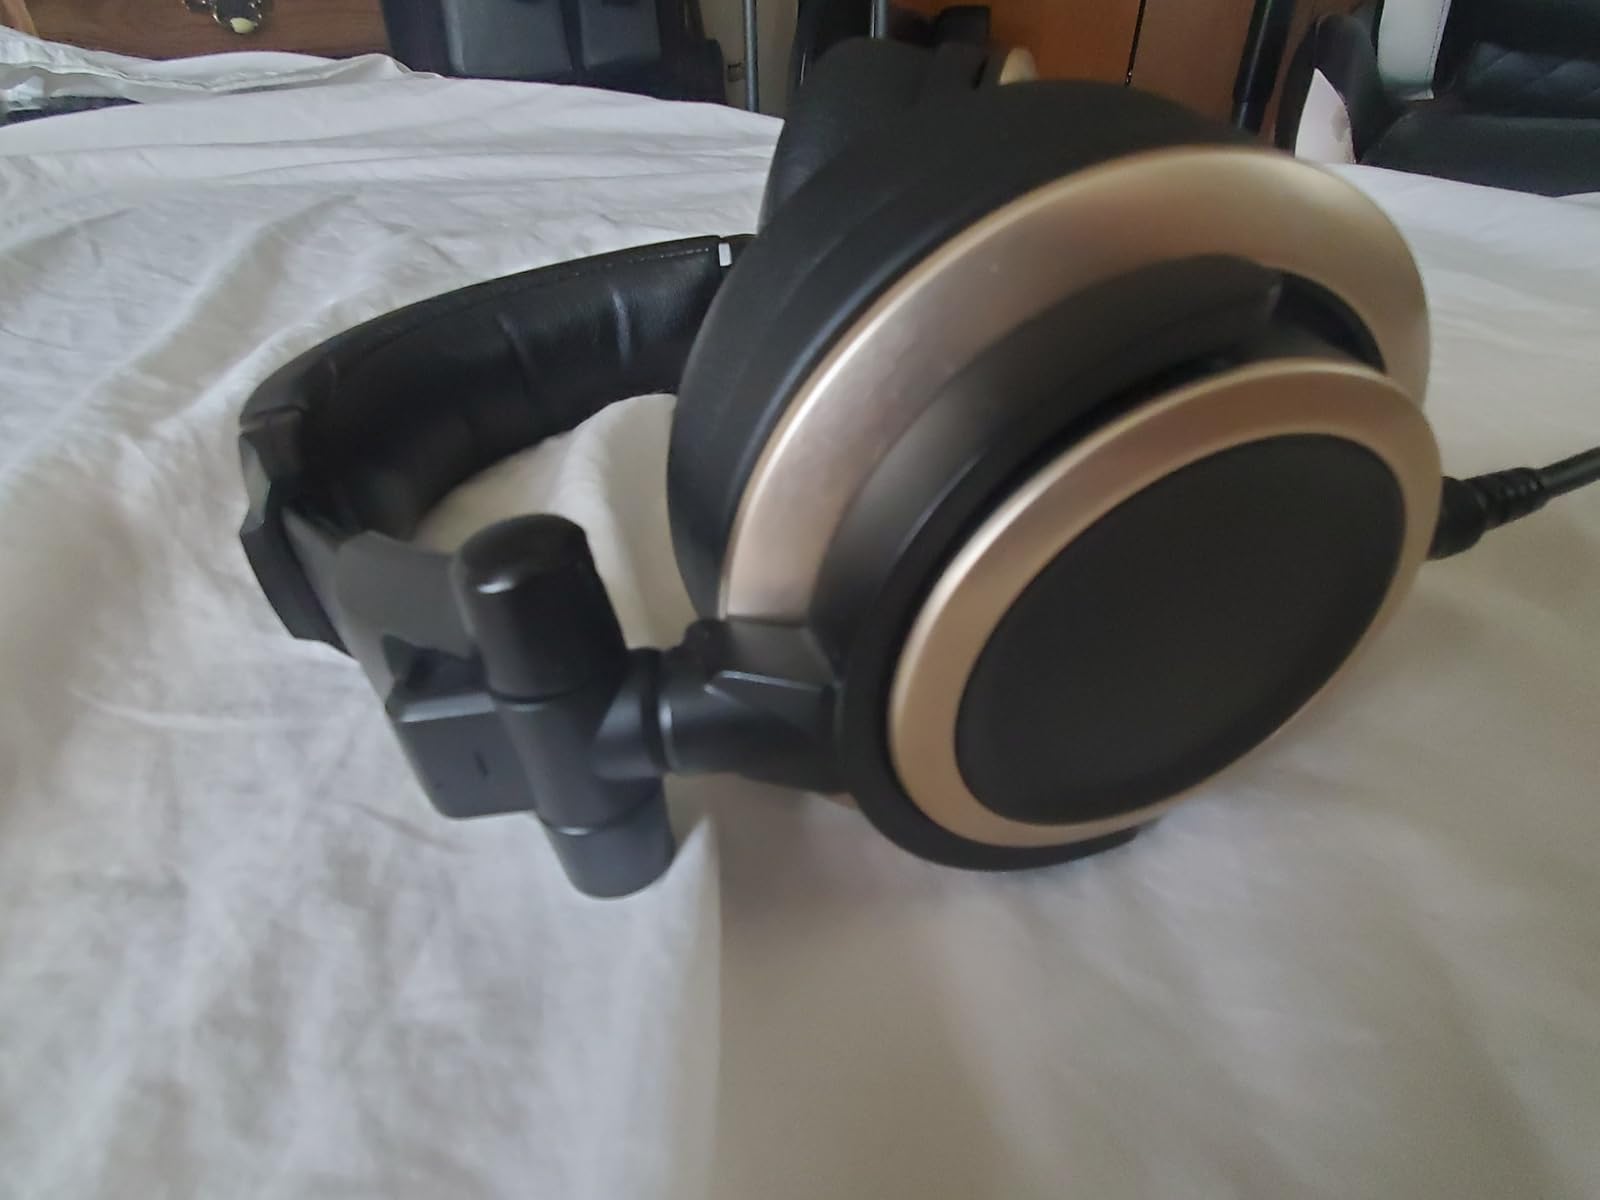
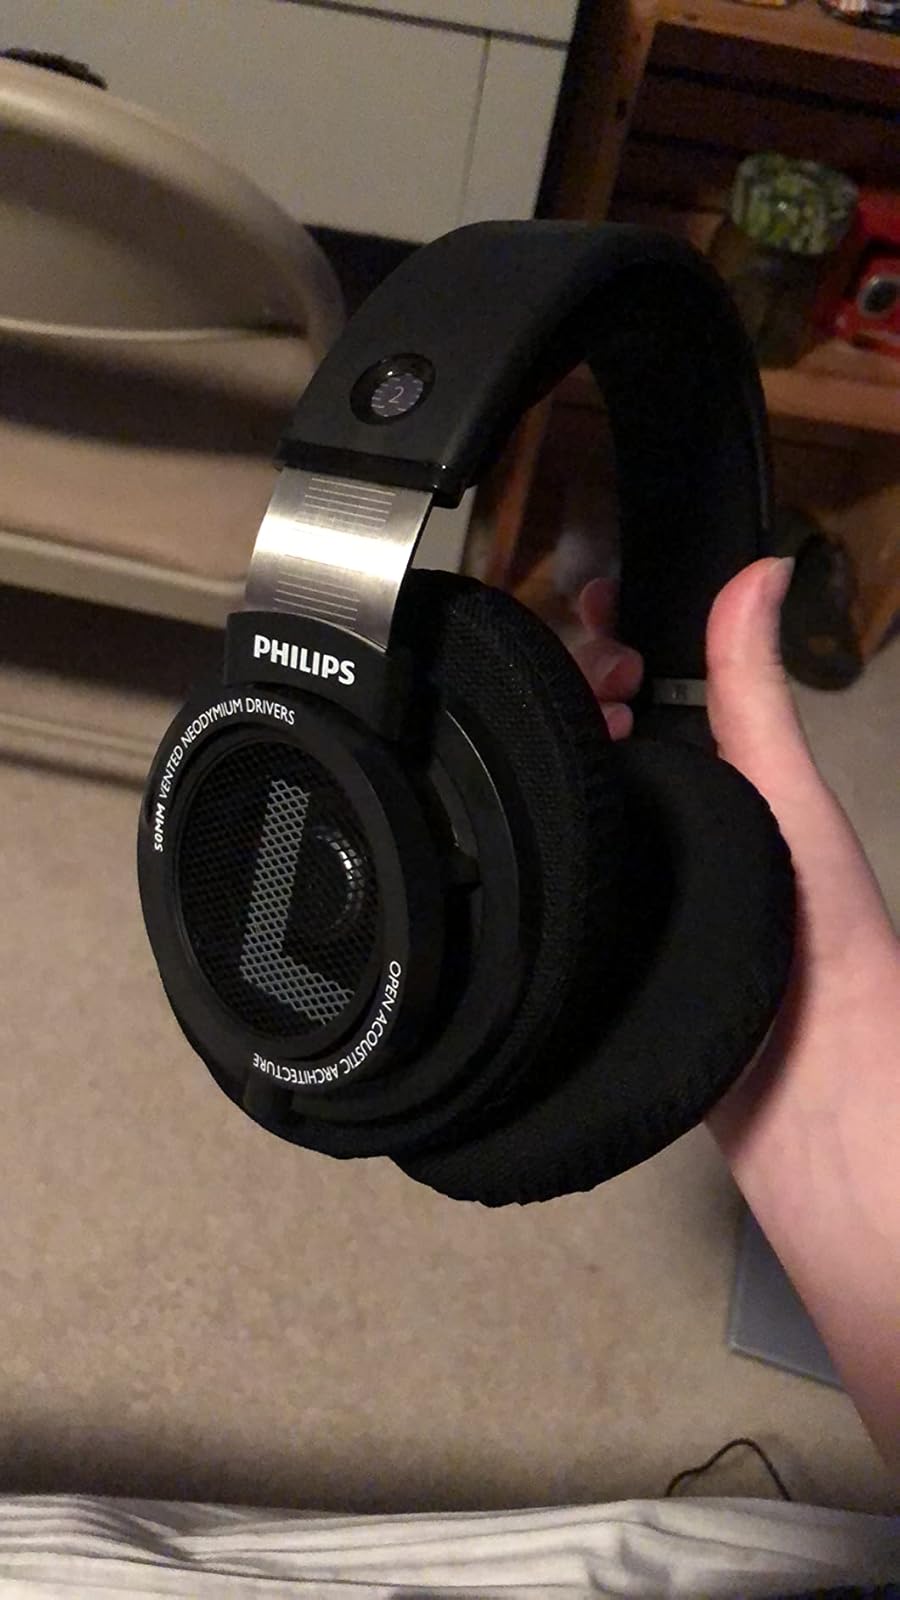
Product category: headphones
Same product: no